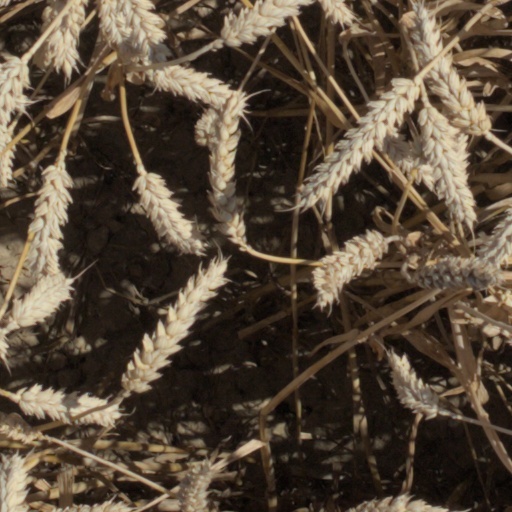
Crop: wheat